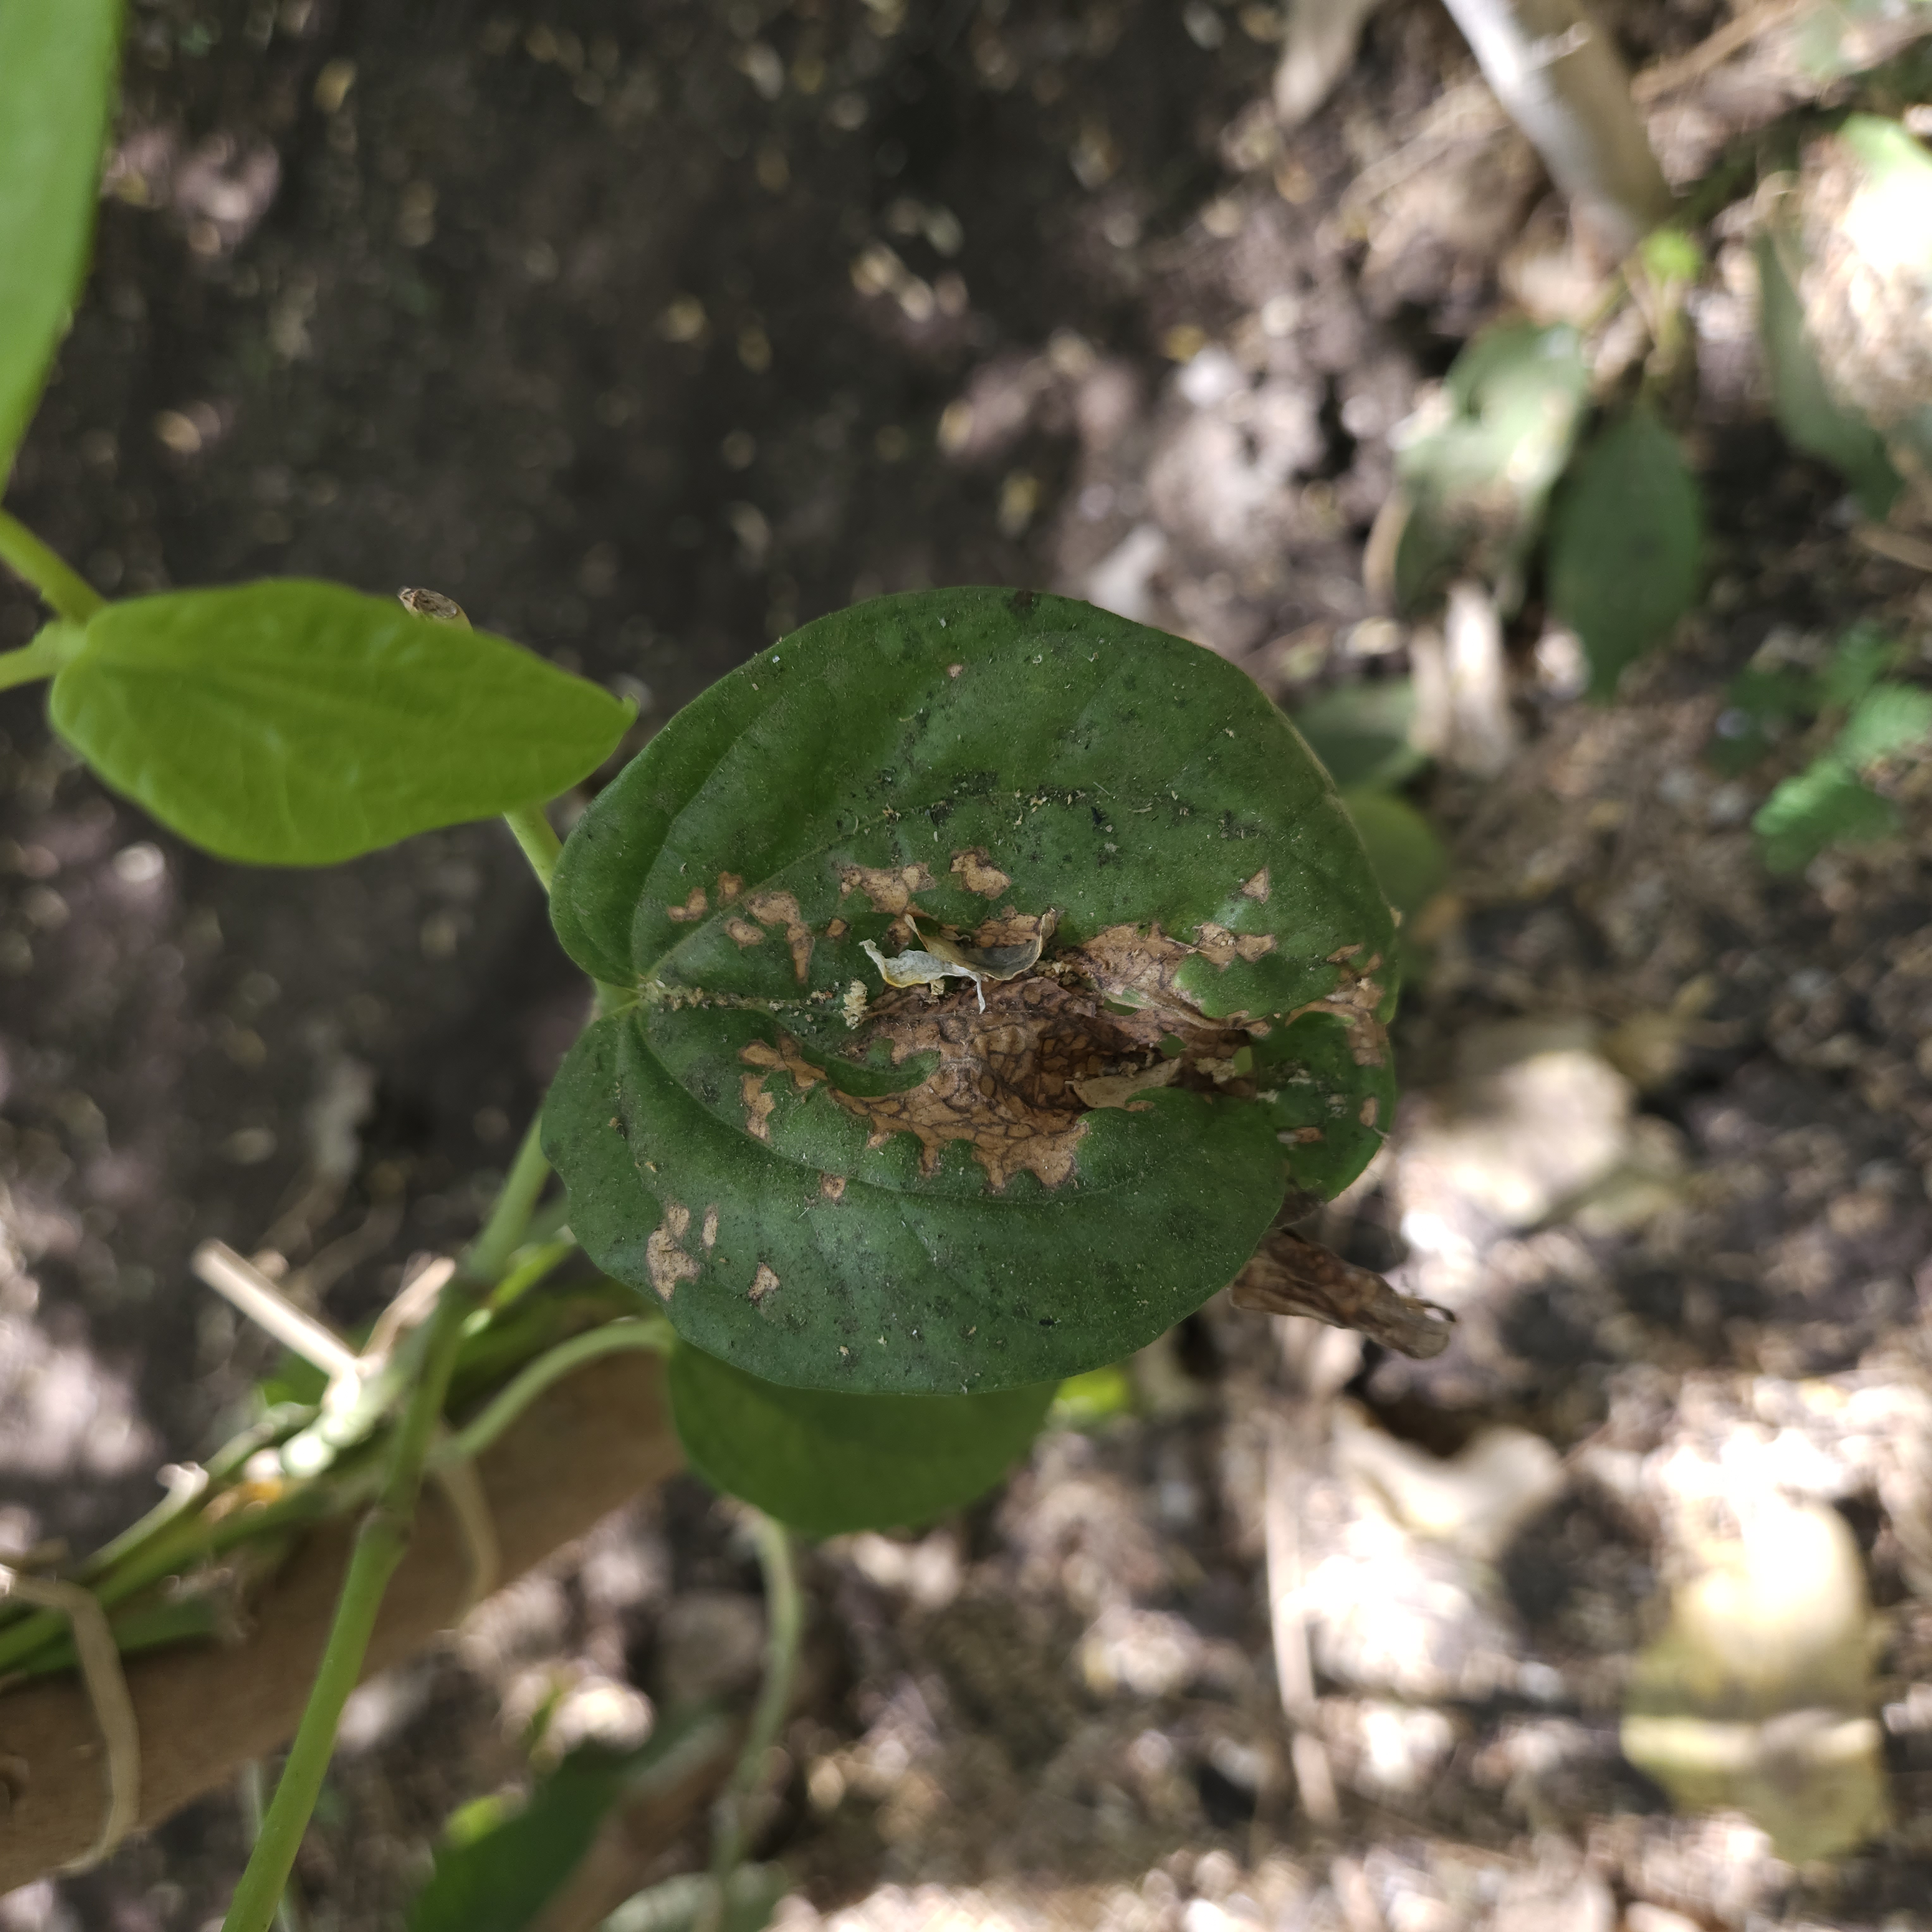
Label: Diseased